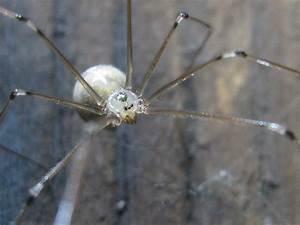
spider